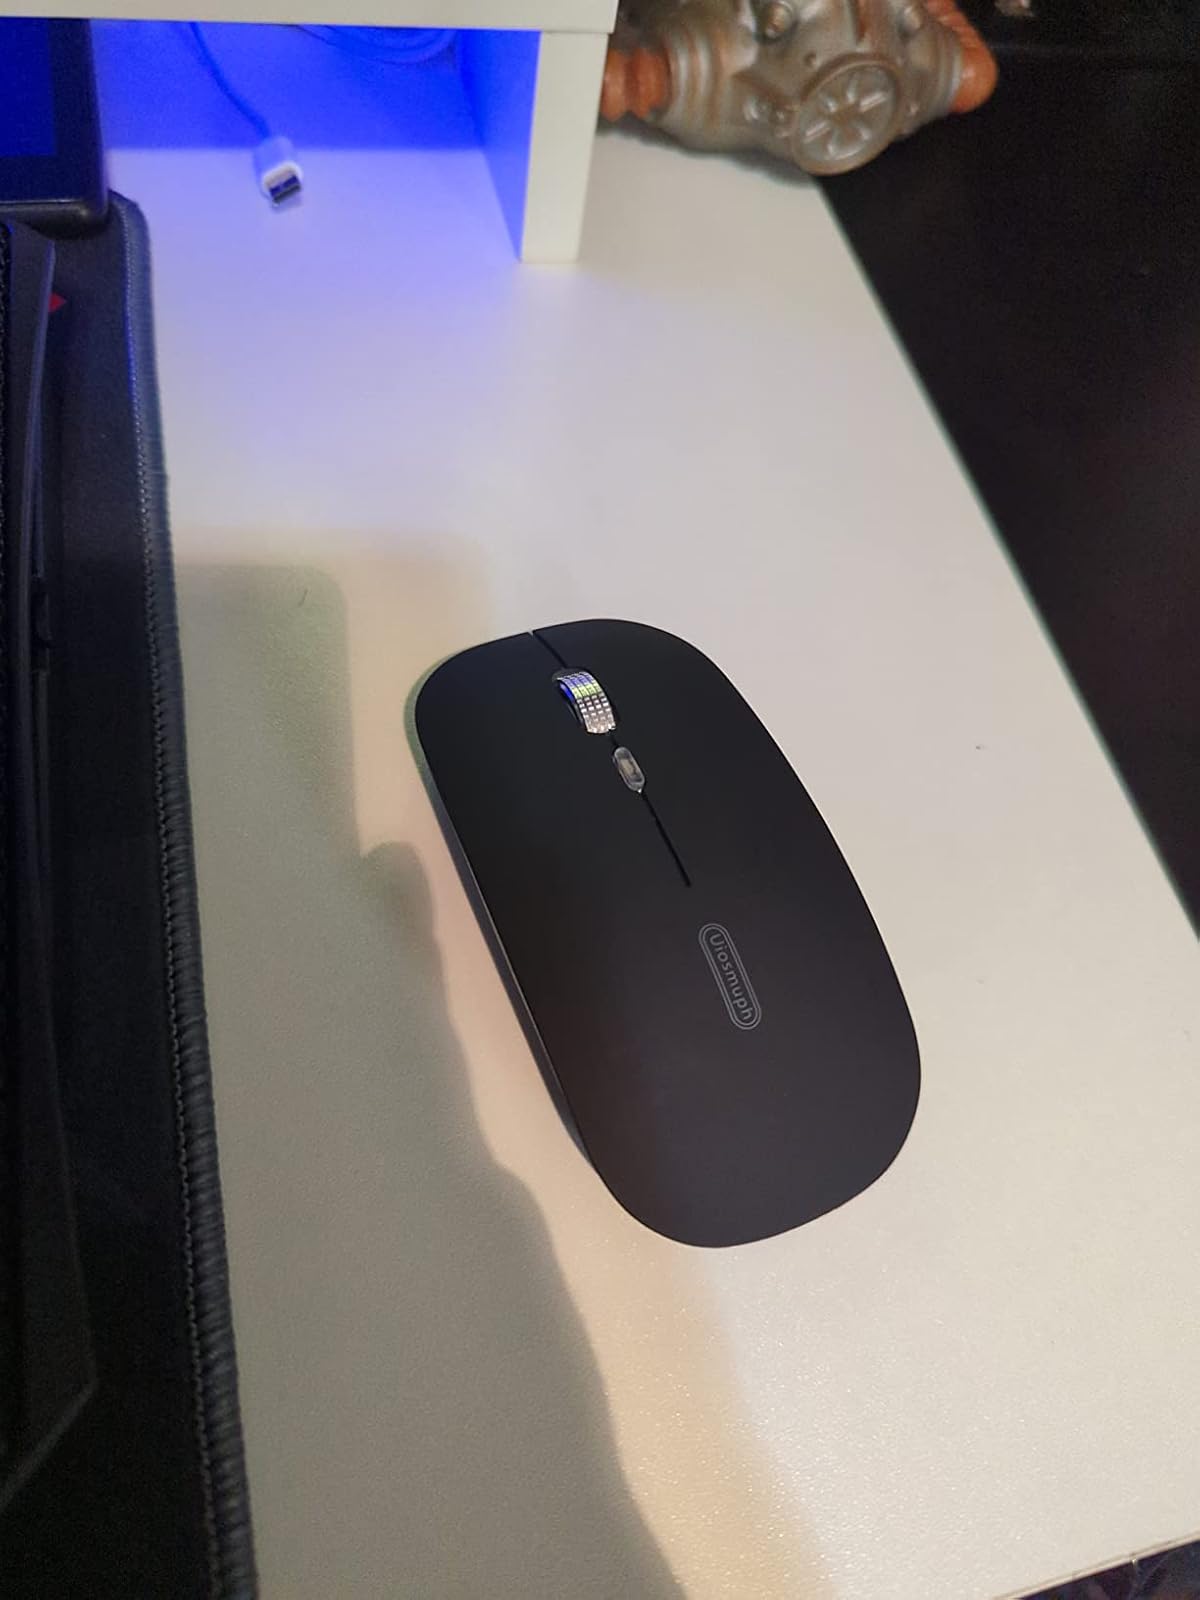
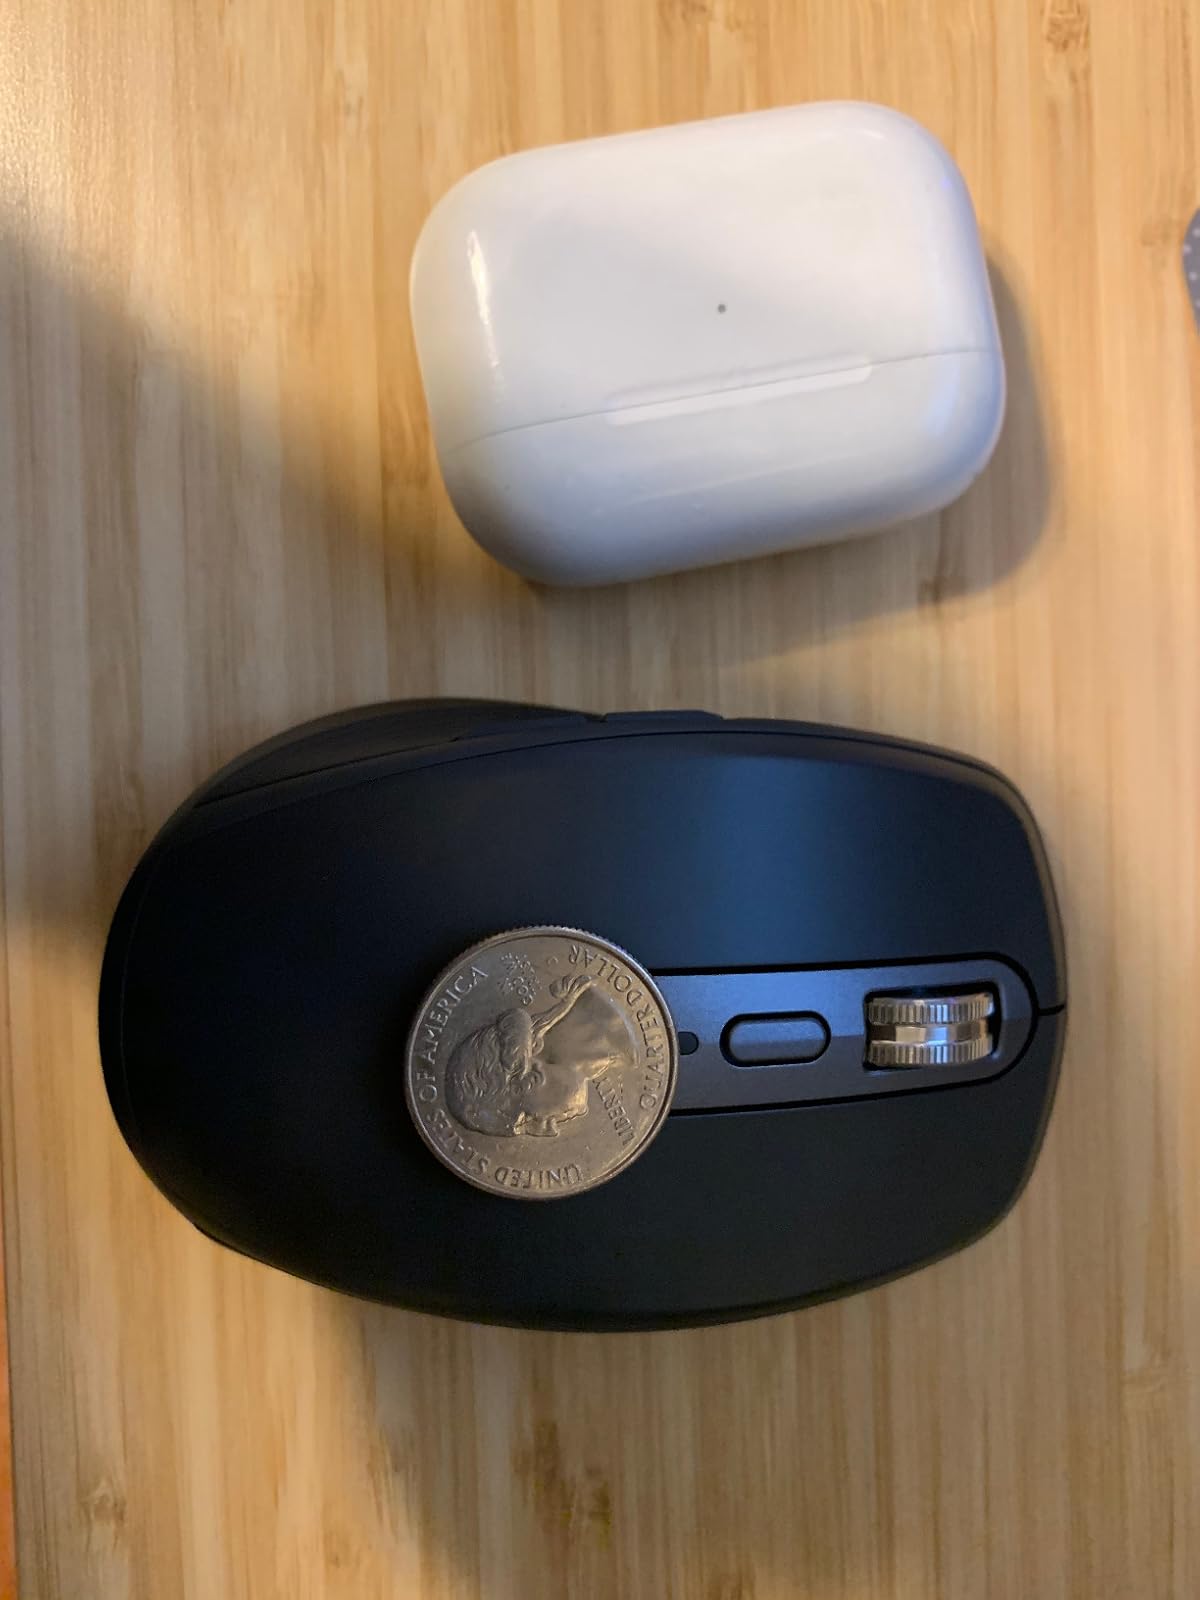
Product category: mouse
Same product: no